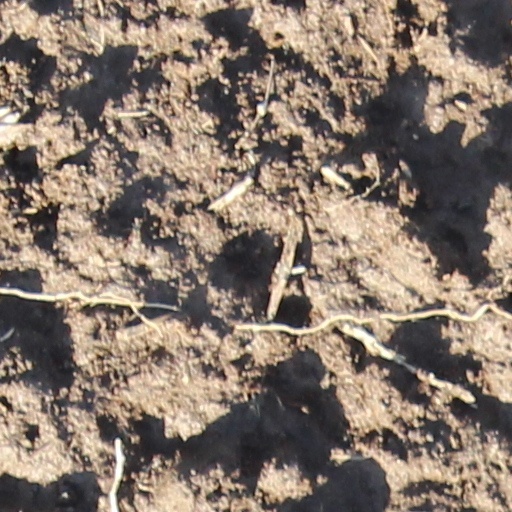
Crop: wheat